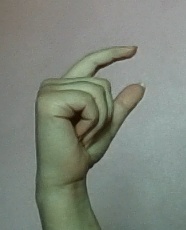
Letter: dal